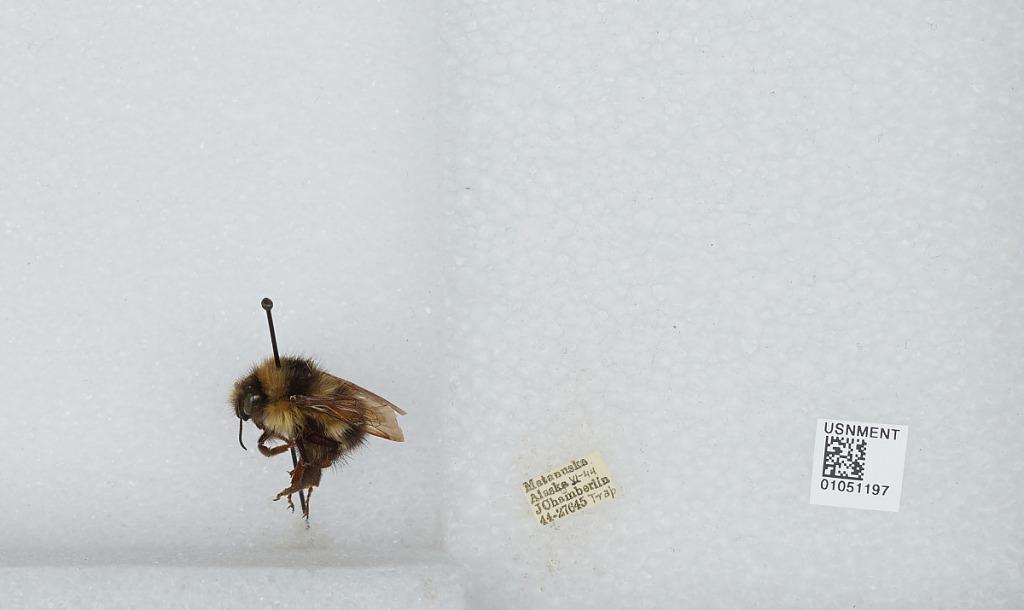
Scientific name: Bombus sp.
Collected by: J. Chamberlin
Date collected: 1944-6-
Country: United States
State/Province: Alaska
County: Matanuska-Susitna
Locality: Matanuska
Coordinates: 61.38, -150.25